Priapeia

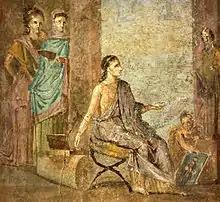
Woman painting a statue of Priapus, from a fresco at Pompeii

The Priapeia (or Carmina Priapea) is a collection of eighty (in some editions ninety-five) anonymous short Latin poems in various meters on subjects pertaining to the phallic god Priapus. They are believed to date from the 1st century AD or the beginning of the 2nd century. A traditional theory about their origin is that they are an anthology of poems written by various authors on the same subject. However, it has recently been argued that the 80 poems are in fact the work of a single author, presenting a kind of biography of Priapus from his vigorous youth to his impotence in old age.